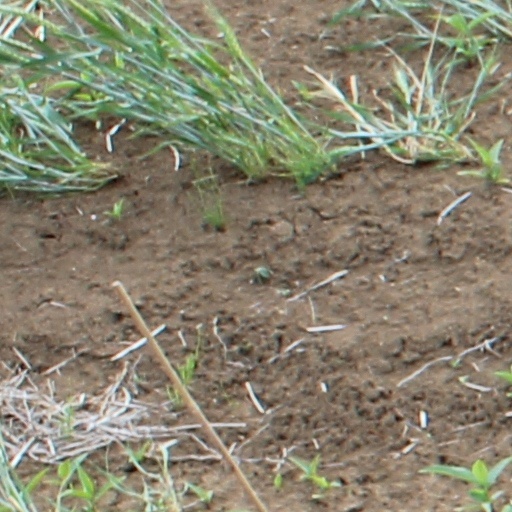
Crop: wheat